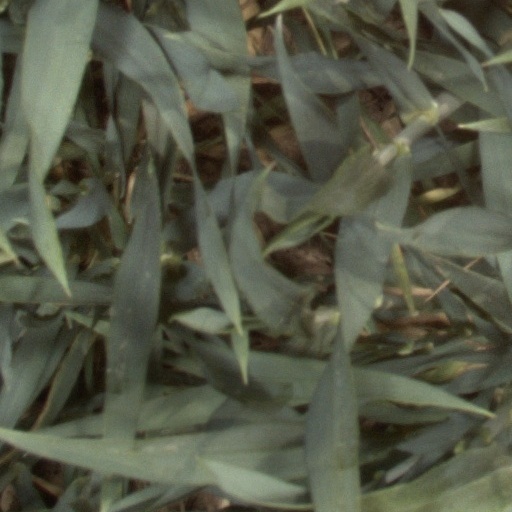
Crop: wheat